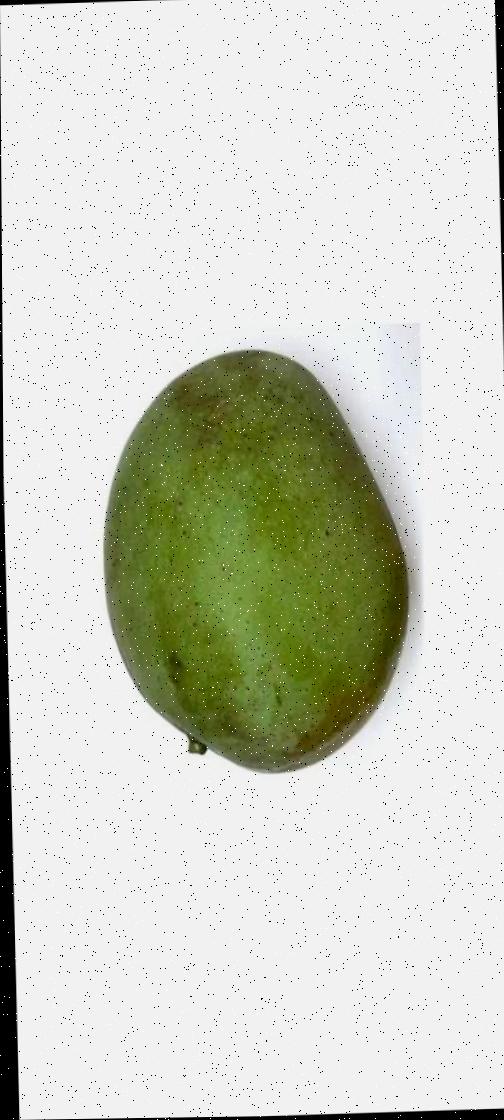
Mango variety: Fazli Shurmai